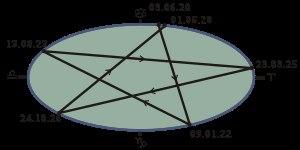
La planète Vénus est le troisième astre en termes de magnitude apparente, après le soleil et la lune. Elle a donc attiré l'attention des premiers astronomes.